Derek Gillman

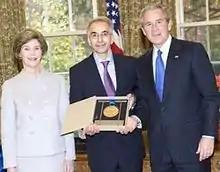
Derek Gillman (center) with George W. Bush and Laura Bush

Derek Anthony Gillman (born 7 December 1952) was executive director and president of the Barnes Foundation from August 2006 to January 2014. In 2014, Gillman took up a position at Drexel University as a distinguished visiting professor in the Department of Art & Art History and the Museum Leadership graduate program, and is now a distinguished teaching professor and executive director of university collections and exhibitions.